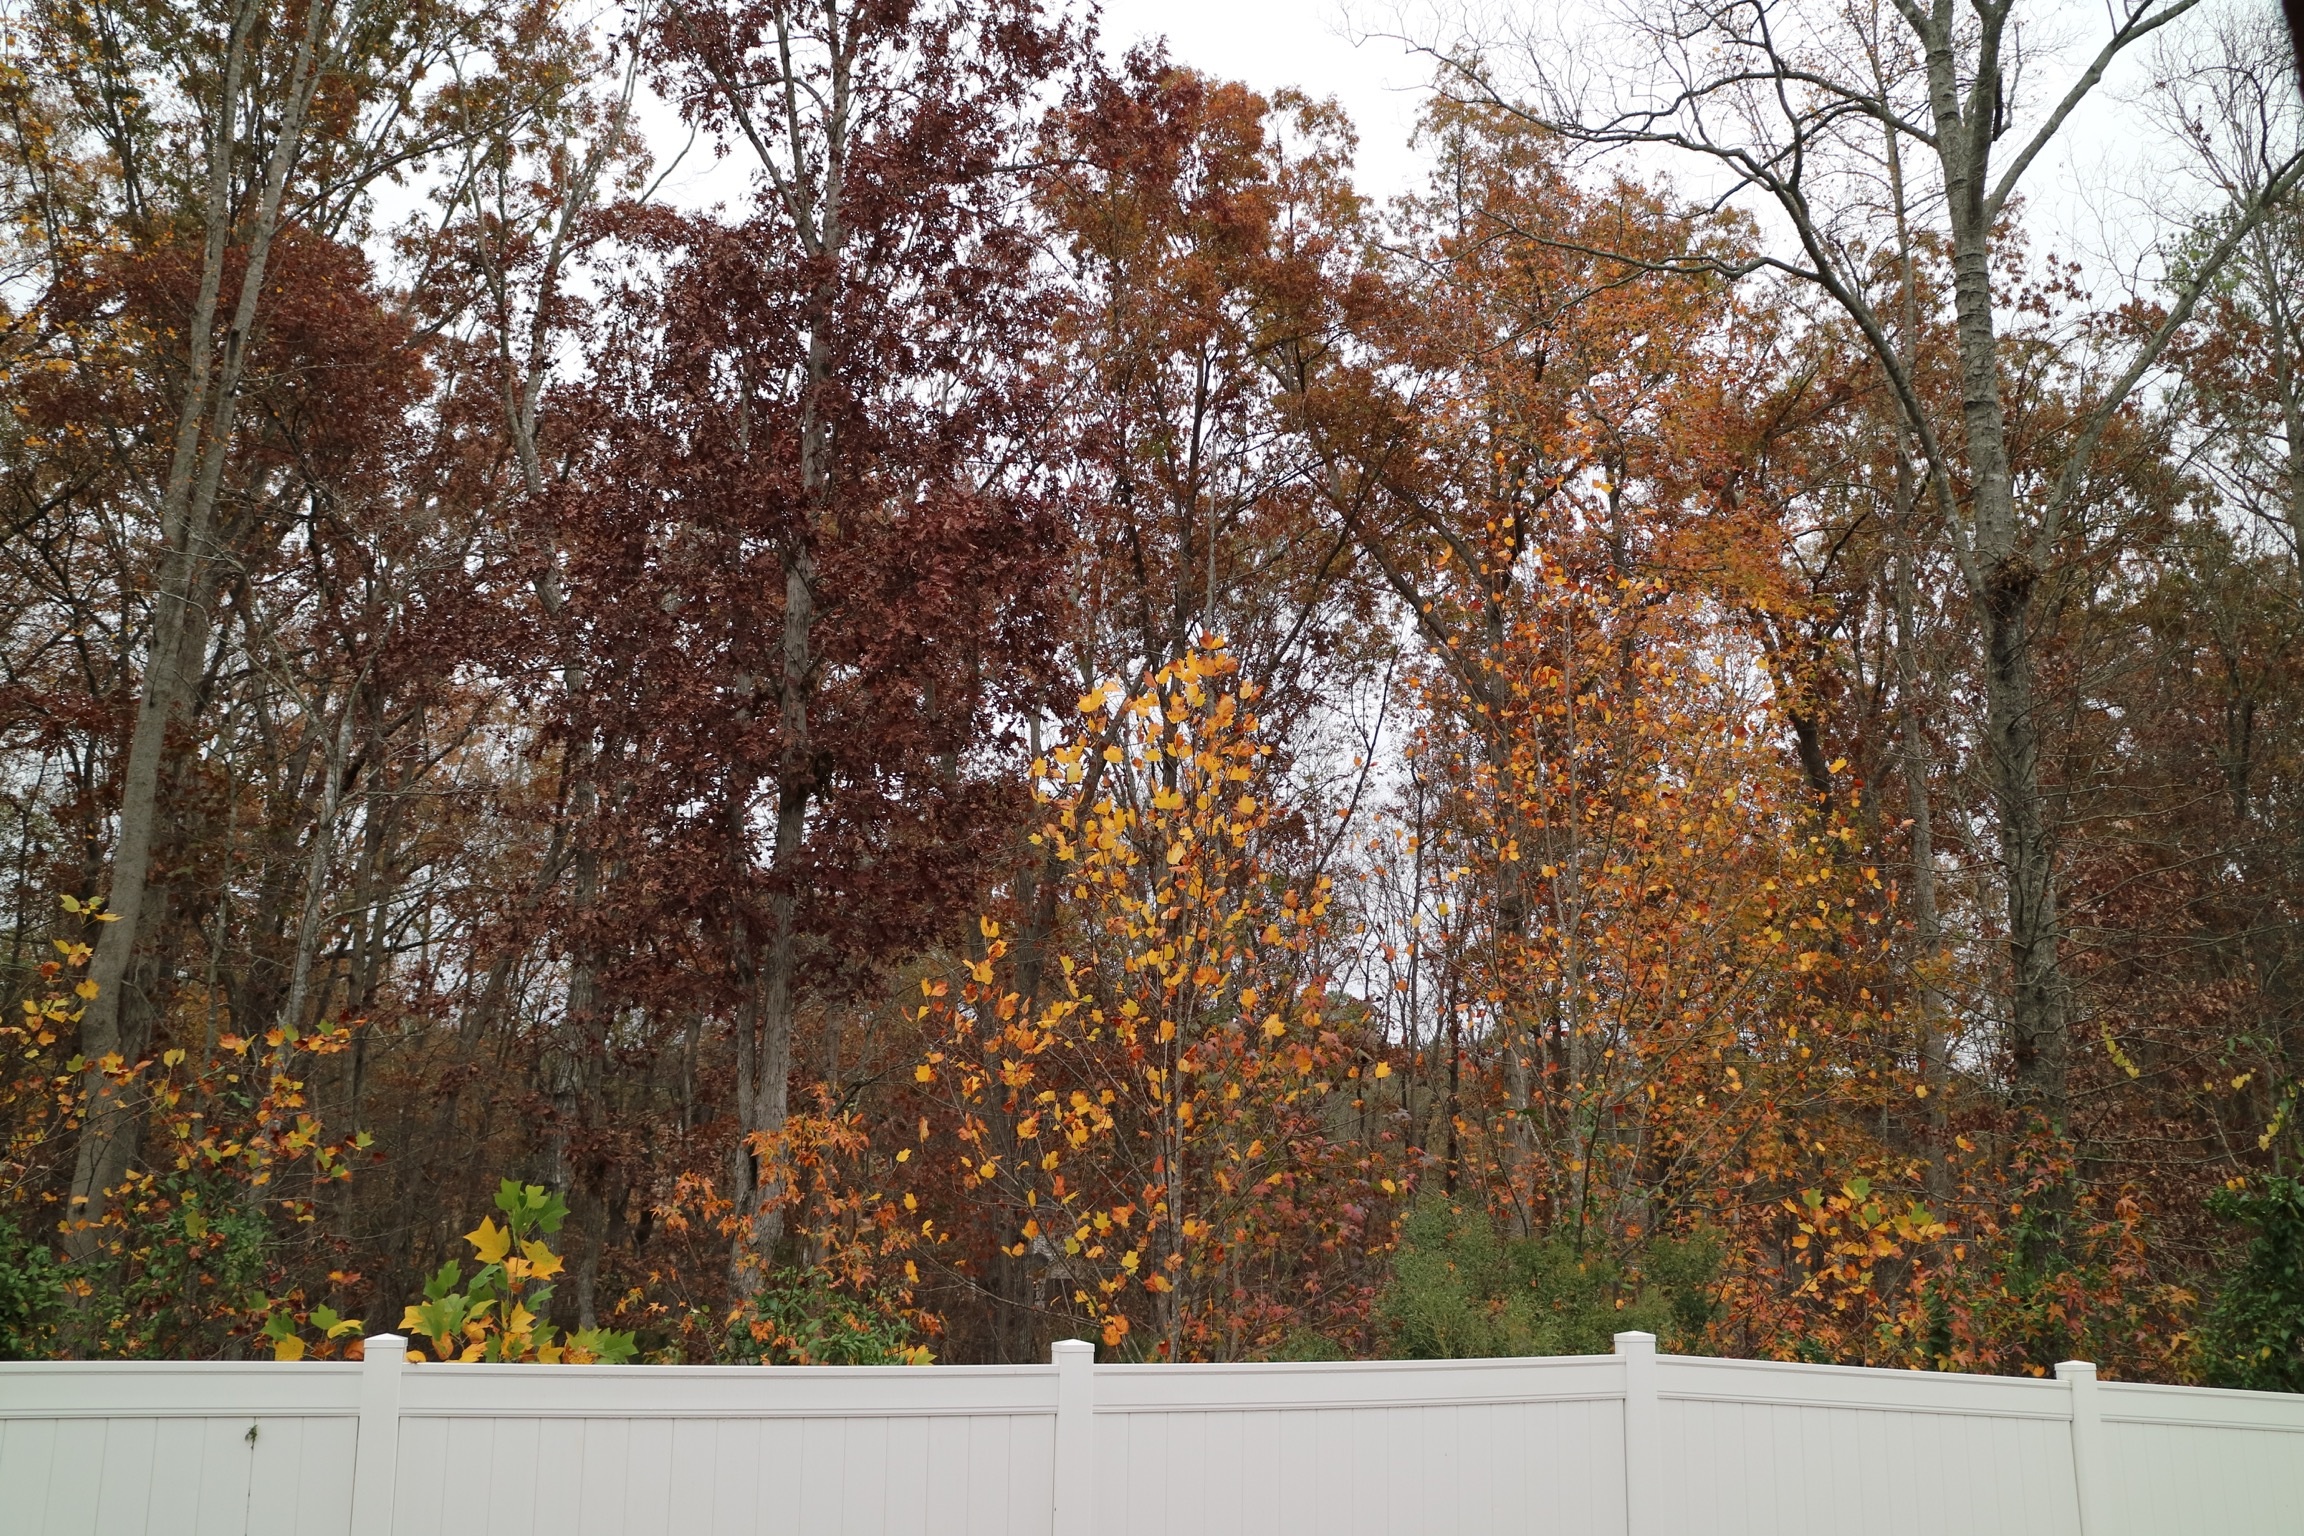
tree, plant, leaf, autumn, backyard, botany, garden, season, woodland, woody plant